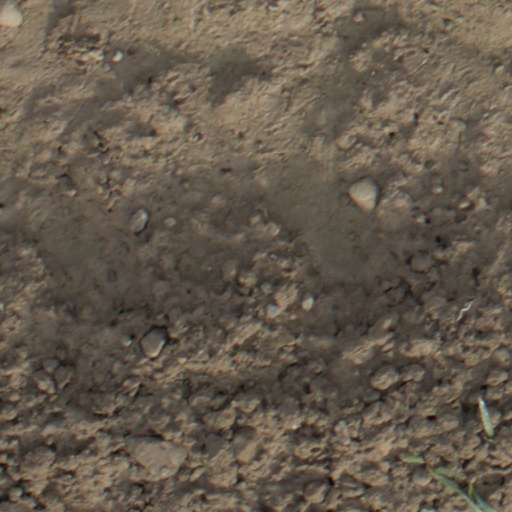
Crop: wheat